Rotational molding

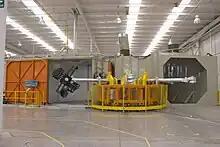
A carousel machine with four independent arms

Normally all rotation molding systems include molds, oven, cooling chamber and mold spindles. The molds are used to create the part, and are typically made of aluminium. The quality and finish of the product is directly related to the quality of the mold being used. The oven is used to heat the part while also rotating the part to form it as desired. The cooling chamber is where the part is placed until it cools, and the spindles are mounted to rotate and provide a uniform coat of plastic inside each mold.